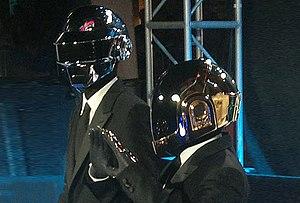
La France, en forme longue depuis 1875 la République française, est un État souverain transcontinental dont le territoire métropolitain est situé en Europe de l'Ouest. Ce dernier a des frontières terrestres avec la Belgique, le Luxembourg, l'Allemagne, la Suisse, l'Italie, l'Espagne et les deux principautés d'Andorre et de Monaco. La France dispose aussi d'importantes façades maritimes sur l'Atlantique et la Méditerranée. Son territoire ultramarin s'étend dans les océans Indien, Atlantique et Pacifique ainsi qu'en Amérique du Sud, et a des frontières terrestres avec le Brésil, le Suriname et les Pays-Bas.
Cette page liste les titres numéro un des meilleures ventes de disques en France pour l'année 2013 selon le SNEP. Les classements sont issus des 100 meilleures ventes de singles et des 200 meilleures ventes d'albums.
La liste des prix et nominations reçus par Daft Punk comprend l'ensemble des récompenses et distinctions obtenus au cours de leur carrière.
Daft Punk, est un groupe de musique électronique français, originaire de Paris. Composé de Thomas Bangalter et Guy-Manuel de Homem-Christo, le groupe est actif depuis 1993, et participe à la création et à la démocratisation du mouvement de musique électronique baptisé french touch. Ils font partie des artistes français s'exportant le mieux à l'étranger, et ce depuis la sortie de leur premier véritable succès, Da Funk en 1995. Une des originalités de Daft Punk est la culture de leur notoriété d'artistes indépendants et sans visage, portant toujours en public des casques et des costumes. Ils s'inspirent sur ce point du film Phantom of the Paradise de Brian De Palma.
Tron : L’Héritage, est un film de science-fiction américain en 3D réalisé par Joseph Kosinski et sorti en 2010.